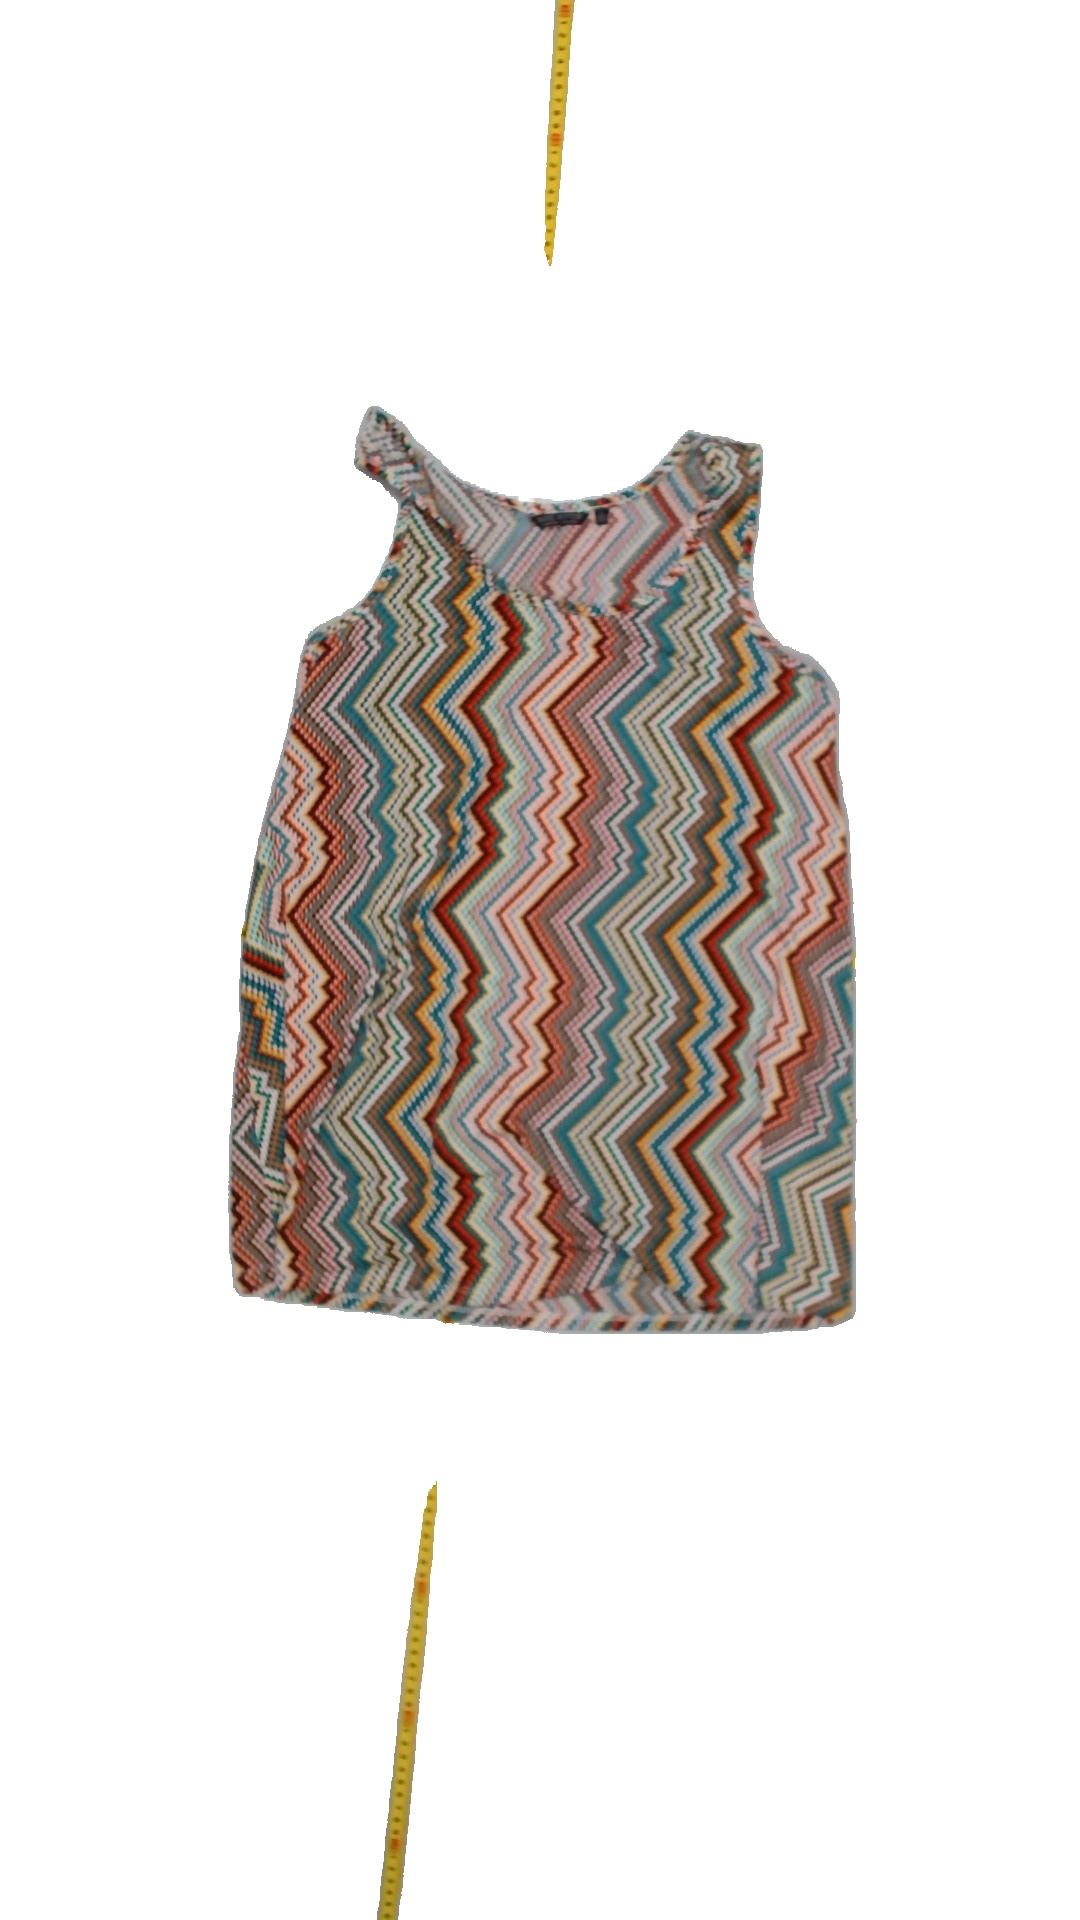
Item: Top (Ladies)
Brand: Not Applicable
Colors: Multicolor
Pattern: Geometric print
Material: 100%polyester
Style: No trend
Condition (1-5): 5
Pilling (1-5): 5
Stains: No
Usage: Reuse
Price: <50